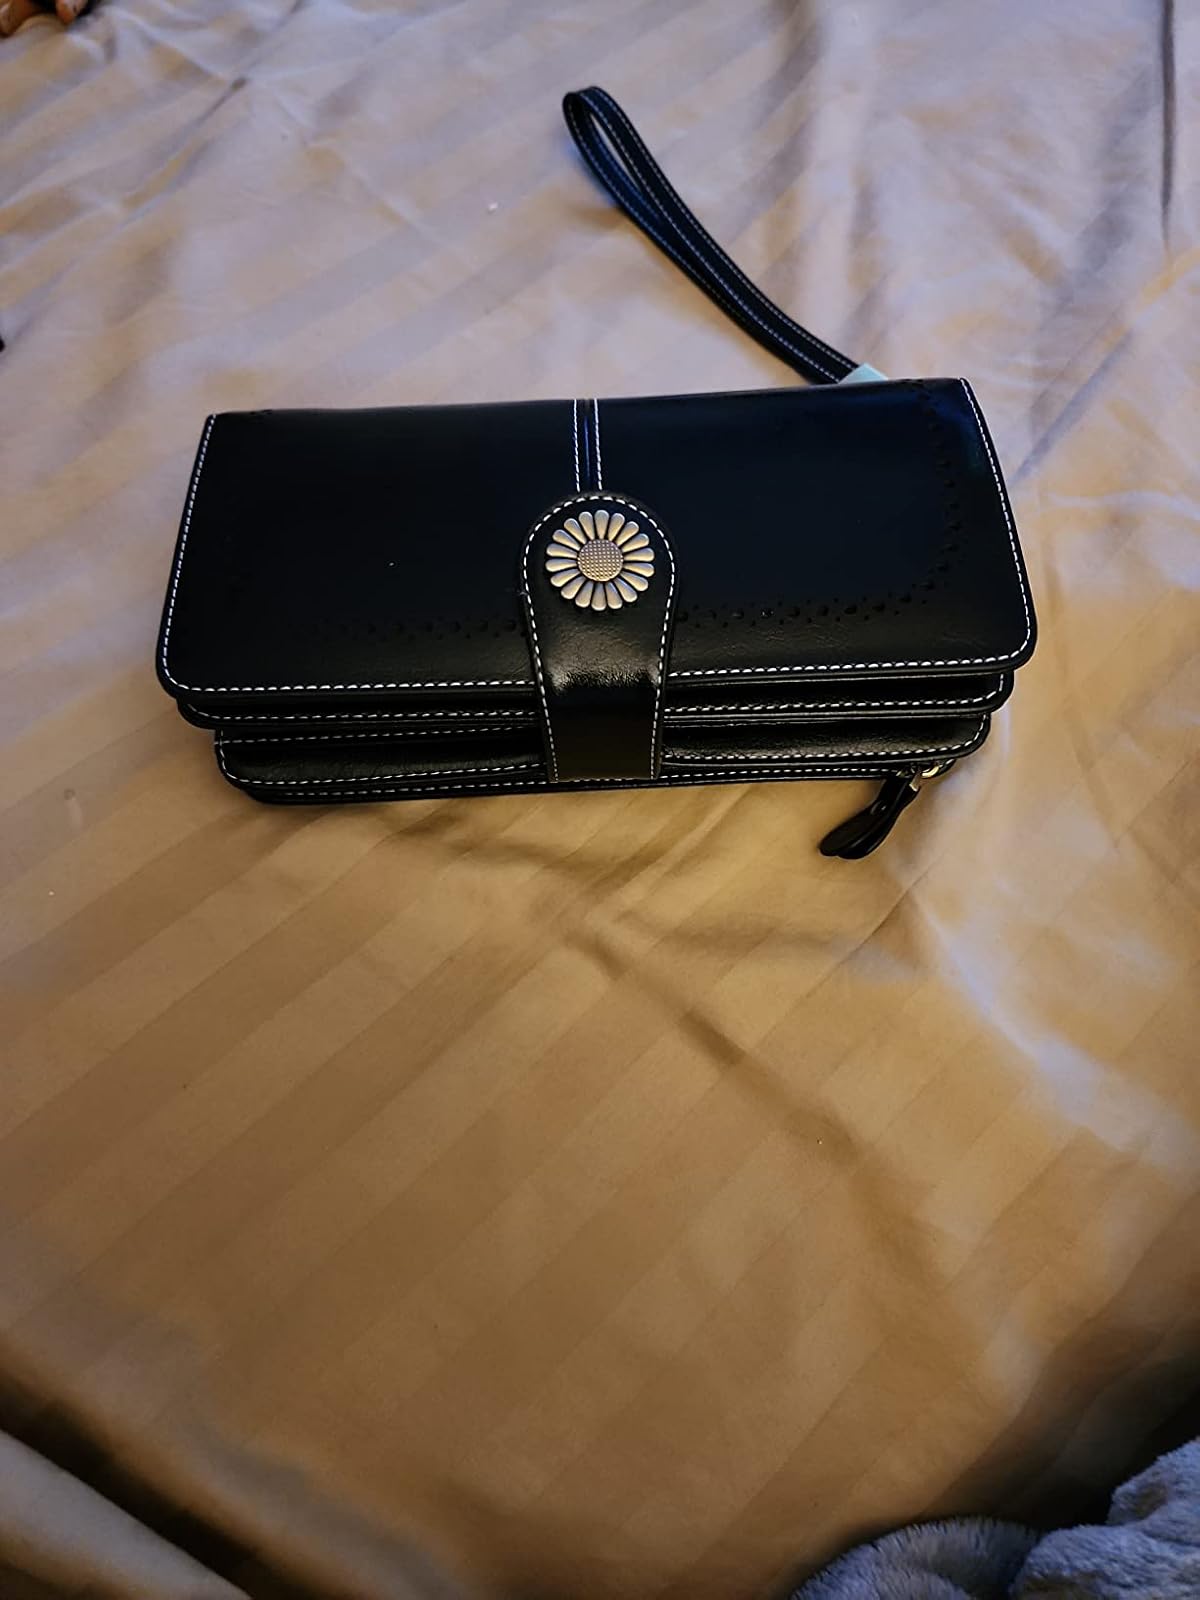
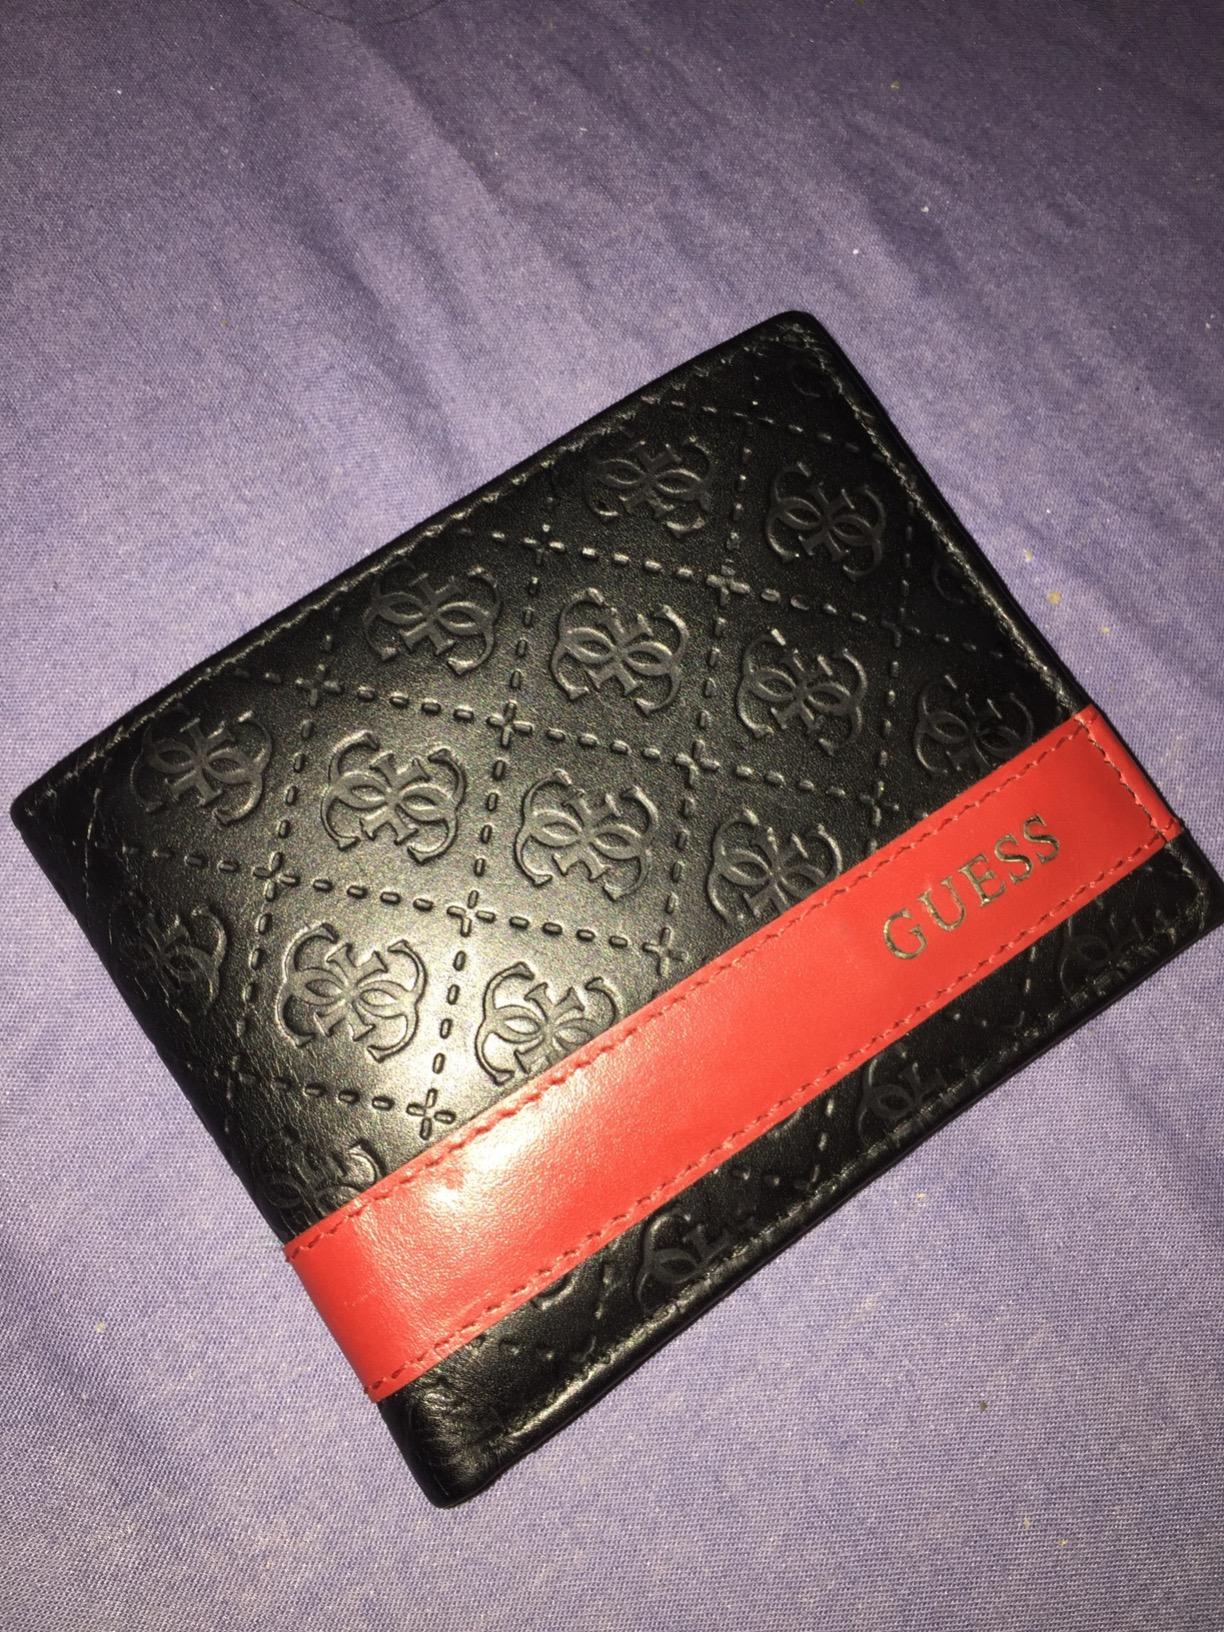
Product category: accessories_wallet
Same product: no